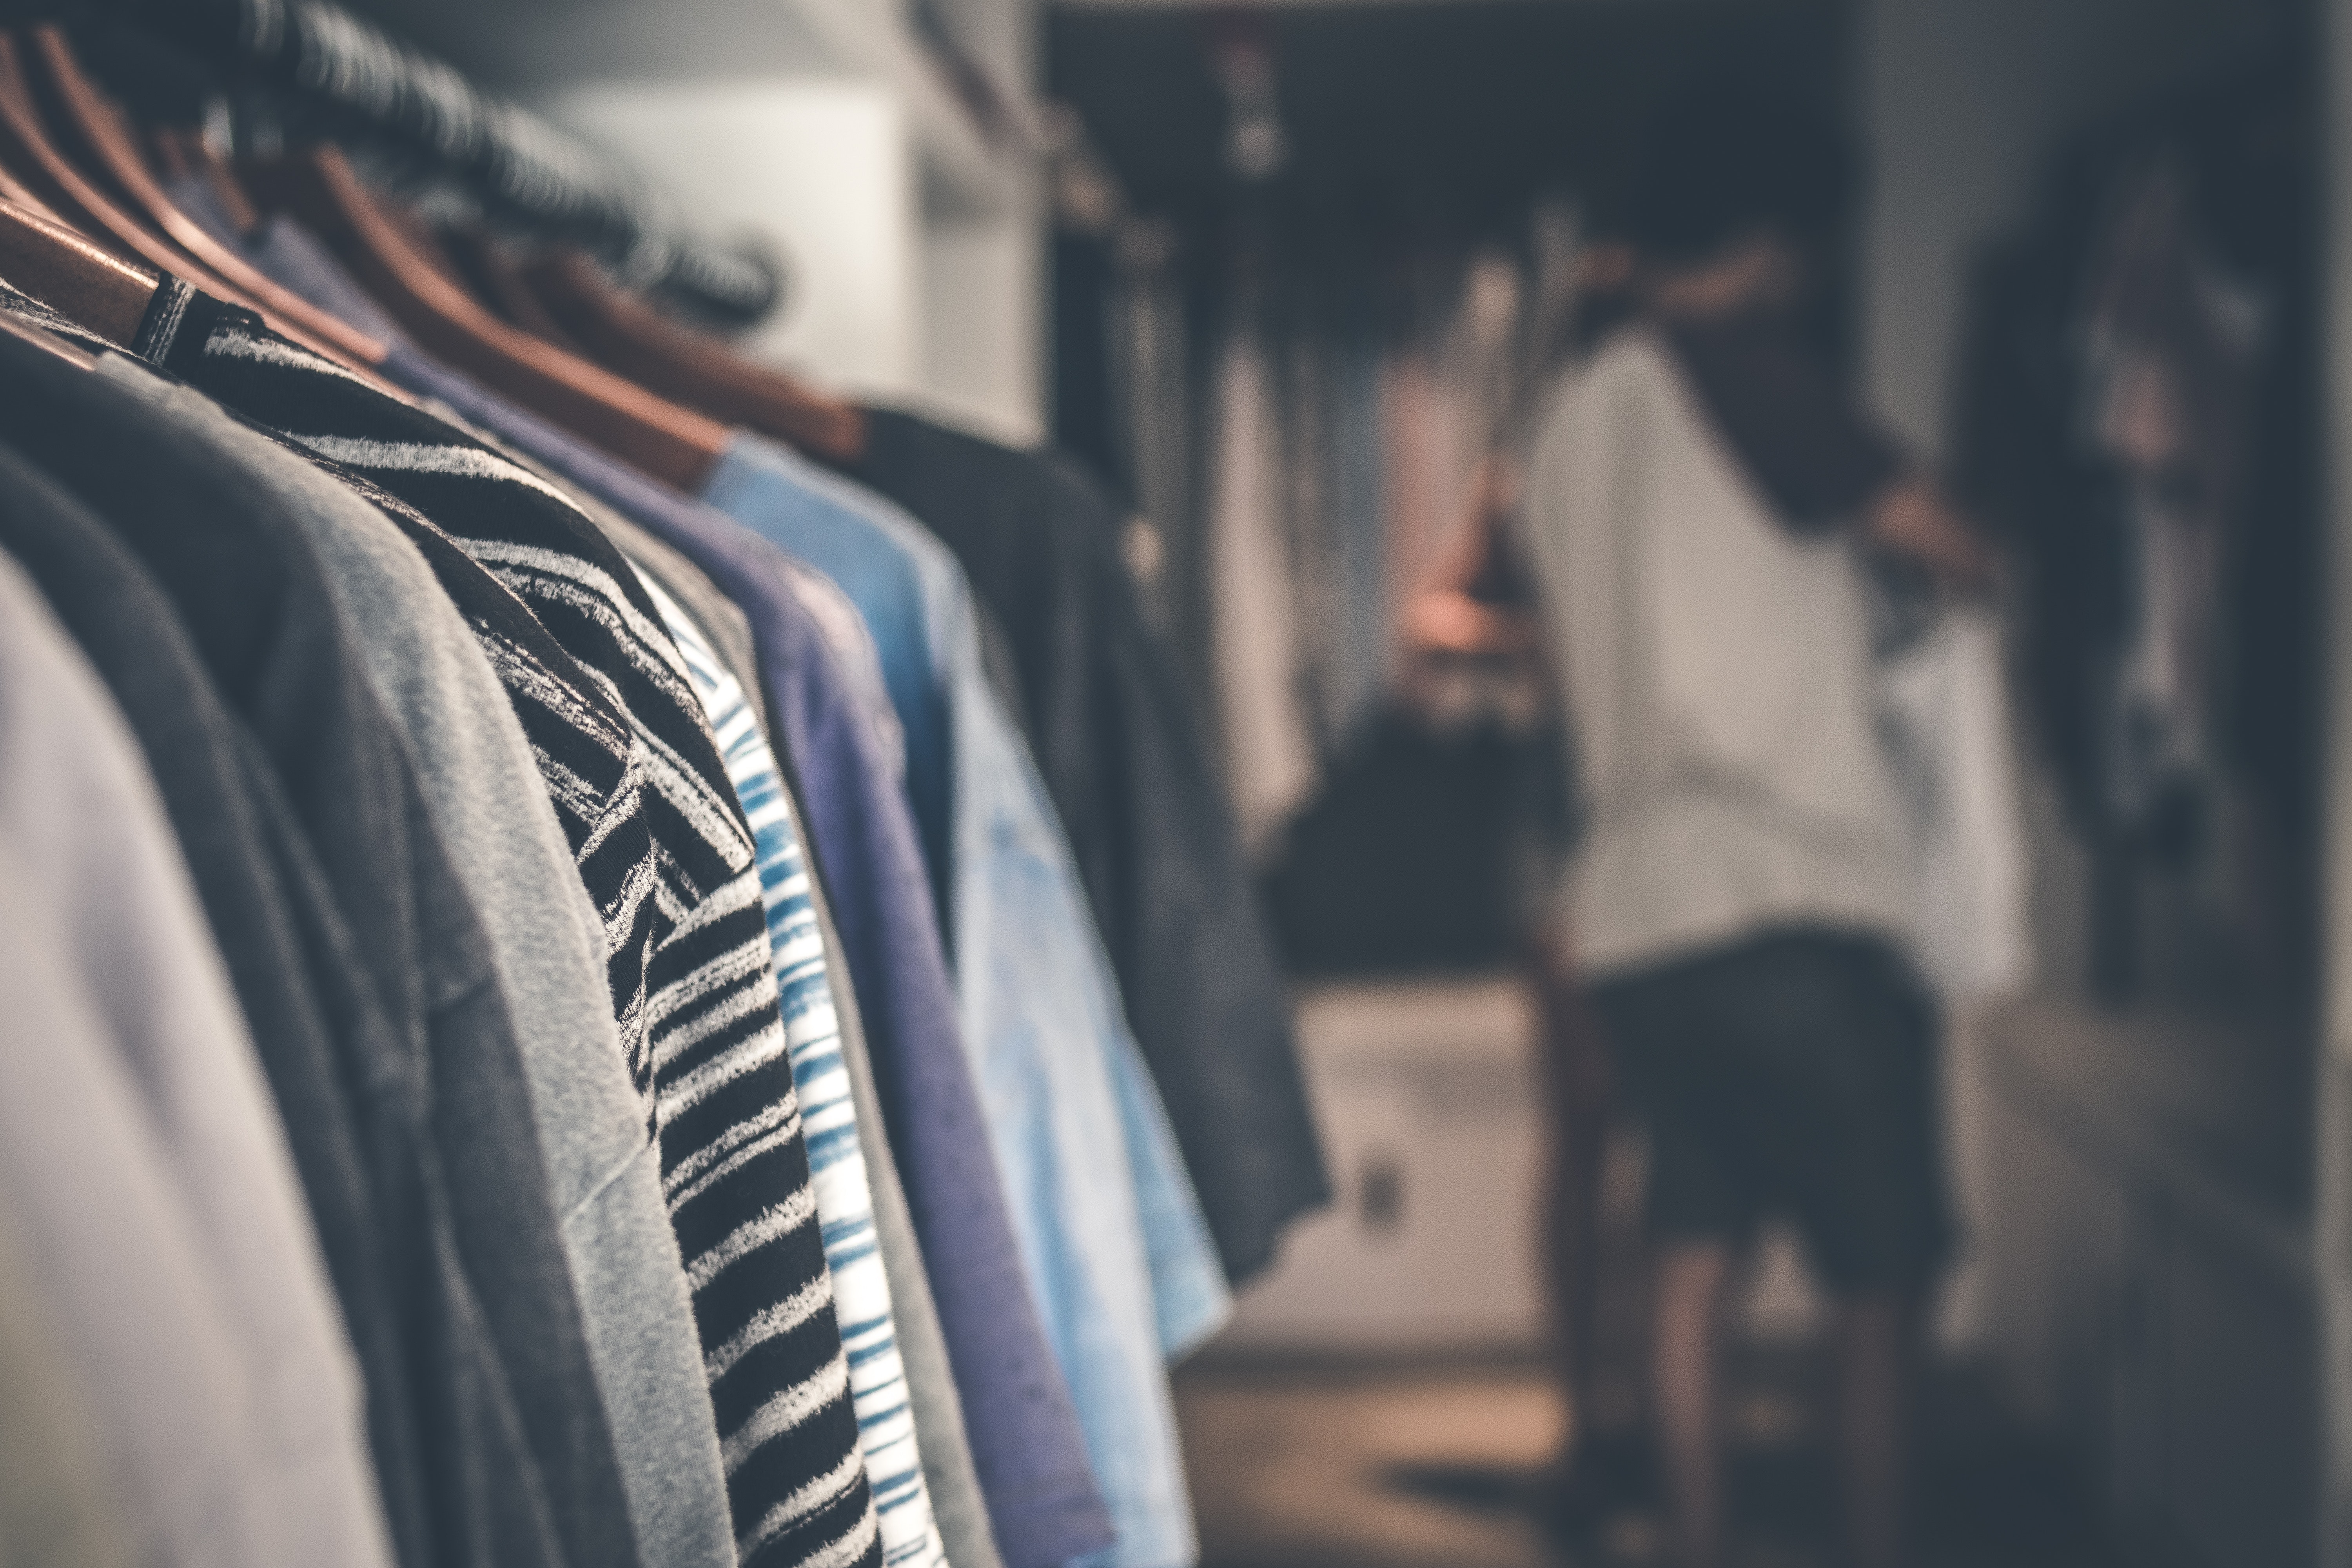
room, textile, photography